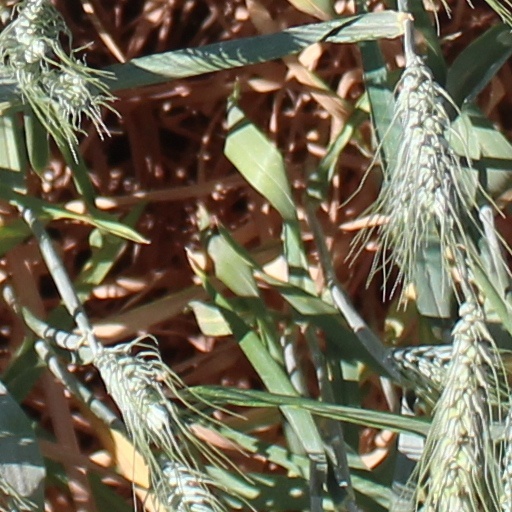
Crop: wheat